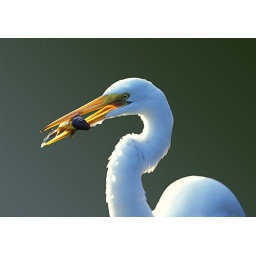
Common white egret with fish in its mouth. Taken at Ding Darling National Wildlife Refuge, Sanibel, Florida, March 2004